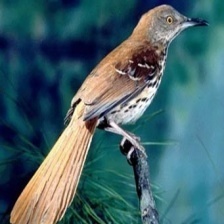
Species: BROWN THRASHER
Scientific name: TOXOSTOMA RUFUM